Idomeneus (son of Deucalion)

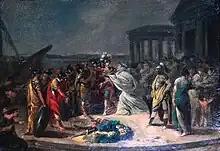
"Idomeneus coming back", Palais Niel, France

In Greek mythology, Idomeneus was a Cretan king and commander who led the Cretan armies to the Trojan War, in eighty black ships. He was also one of the suitors of Helen, as well as a comrade of the Telamonian Ajax. Meriones was his charioteer and brother-in-arms.